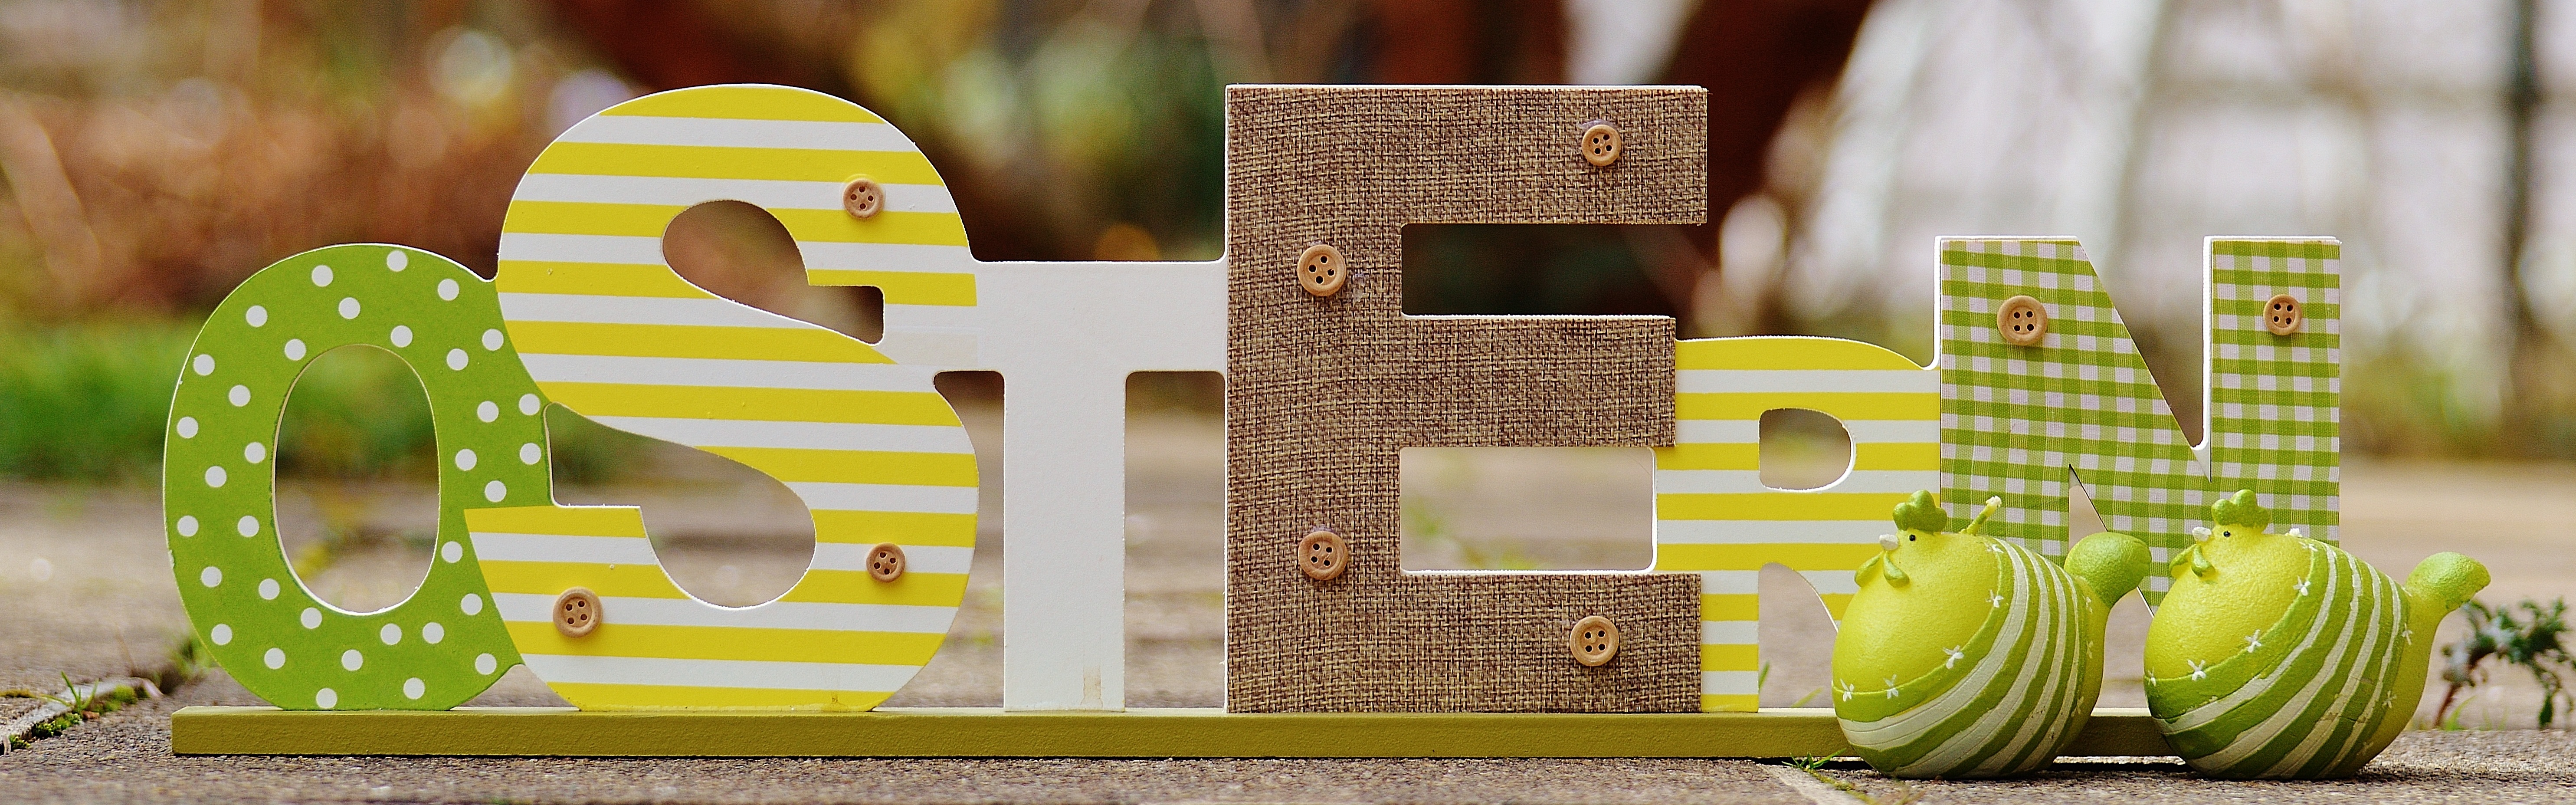
decoration, green, colorful, yellow, egg, fun, easter, easter eggs, chickens, easter egg, happy easter, easter decorations, colorful eggs, easter greeting